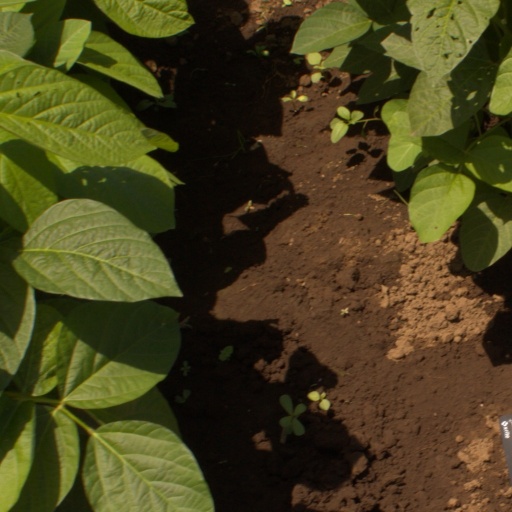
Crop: soybean